774th Expeditionary Airlift Squadron

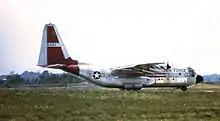
463d Troop Carrier Wing C-130A

The squadron airlifted equipment and supplies and supported Army airborne exercises. The squadron became one of the first to equip with the new Lockheed C-130A Hercules in 1956. The squadron also operated a Tactical Air Command (TAC)-sponsored flight demonstration team during the late 1950s and early 1960s known as "The Four Horsemen," utilizing four C-130A aircraft. In September 1957, Tactical Air Command (TAC) converted the 463d Wing to the dual deputy system. The 463d Group was inactivated, and the squadron was assigned directly to the 463d Troop Carrier Wing.